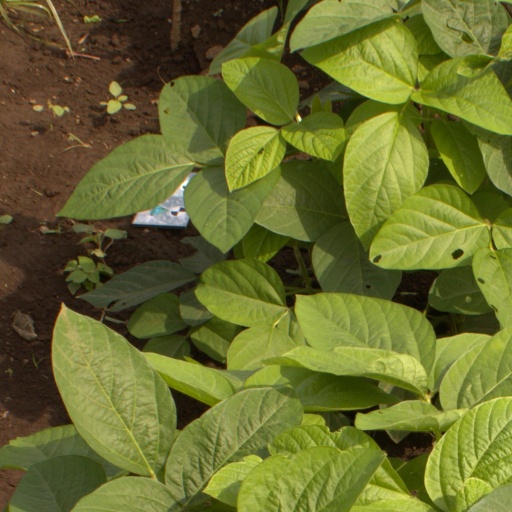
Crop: soybean